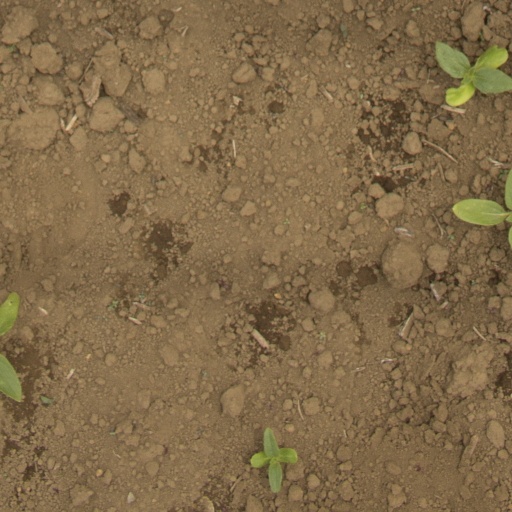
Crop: Jerusalem artichoke